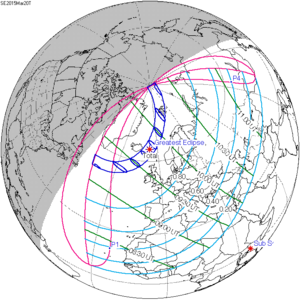
L'éclipse solaire du 20 mars 2015 est la neuvième éclipse totale du XXIᵉ siècle et le onzième passage de l’ombre de la Lune sur Terre.